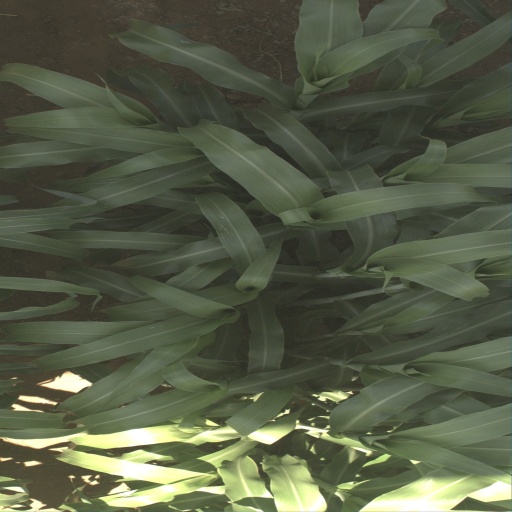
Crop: sorghum